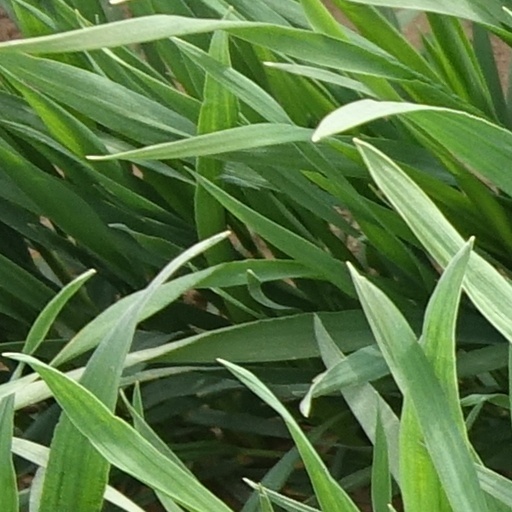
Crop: wheat